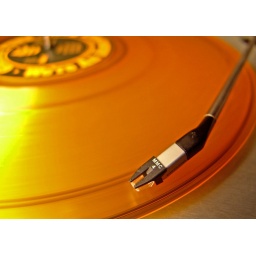
Yes...they made orange records in the 70s, and clear ones, red ones, blues ones...and black ones. And...Bang and Olufsen equipment!